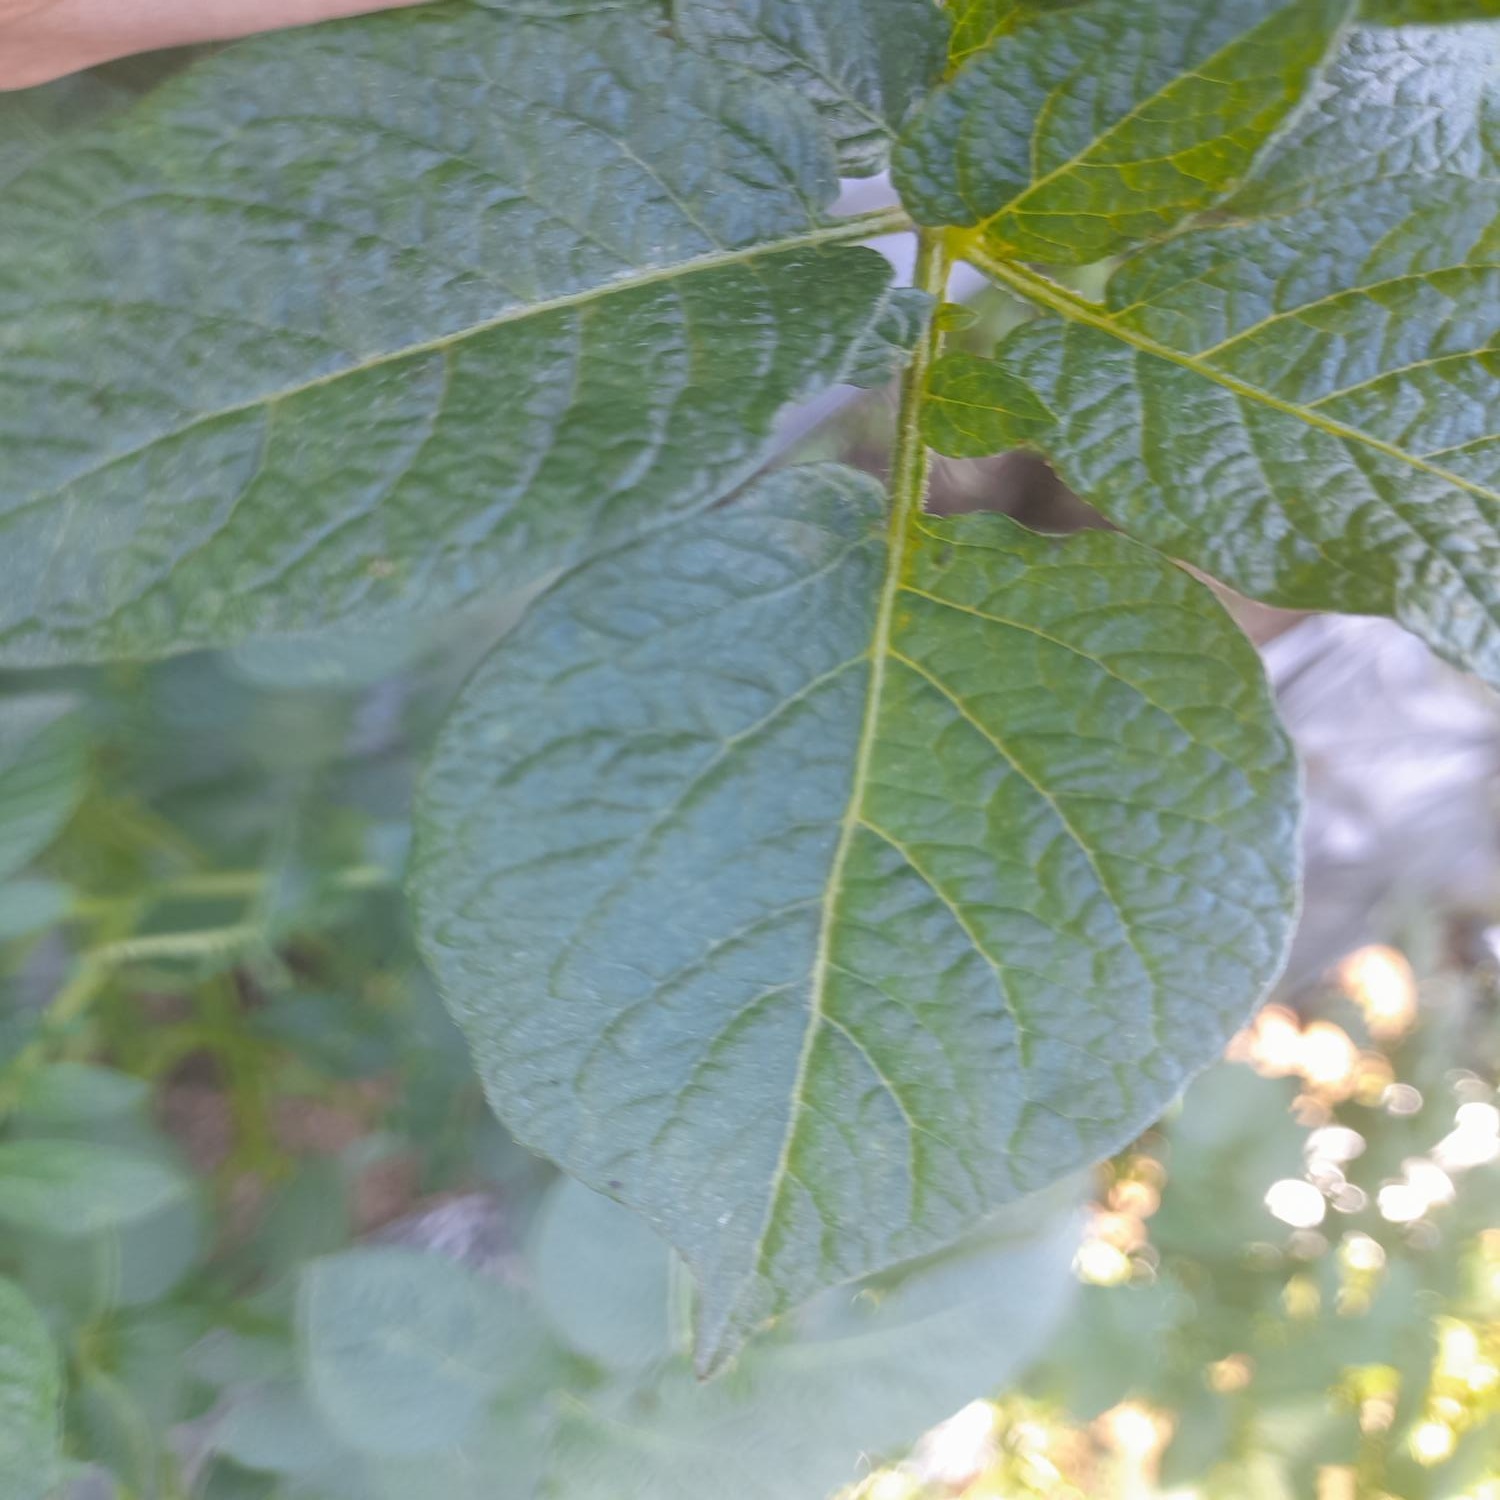
Etiqueta: Sana